Yellowman (candy)

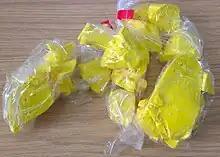
Small bagged portions of Yellowman.

Yellowman or yellaman is a chewy, toffee-textured confectionery produced in Ulster, in Northern Ireland. Traditionally Yellowman was made in large cubes which were broken up using a hammer and was made using sugar, golden syrup, brown sugar and butter. Its golden colour perhaps gave rise to its descriptive colour of 'yellow'. Traditionally it was not coloured yellow with food dyes however since vendors at the Lammas Fair wished to sell it in large quantities, the production of Yellowman became commercialised and the traditional ingredients and method of production were lost to a cheap version made from sugar, water and food colouring, (sometimes vanilla was added). This resulted in a bright neon yellow product akin to seaside rock and bears no resemblance to the traditional Yellowman product of years past.